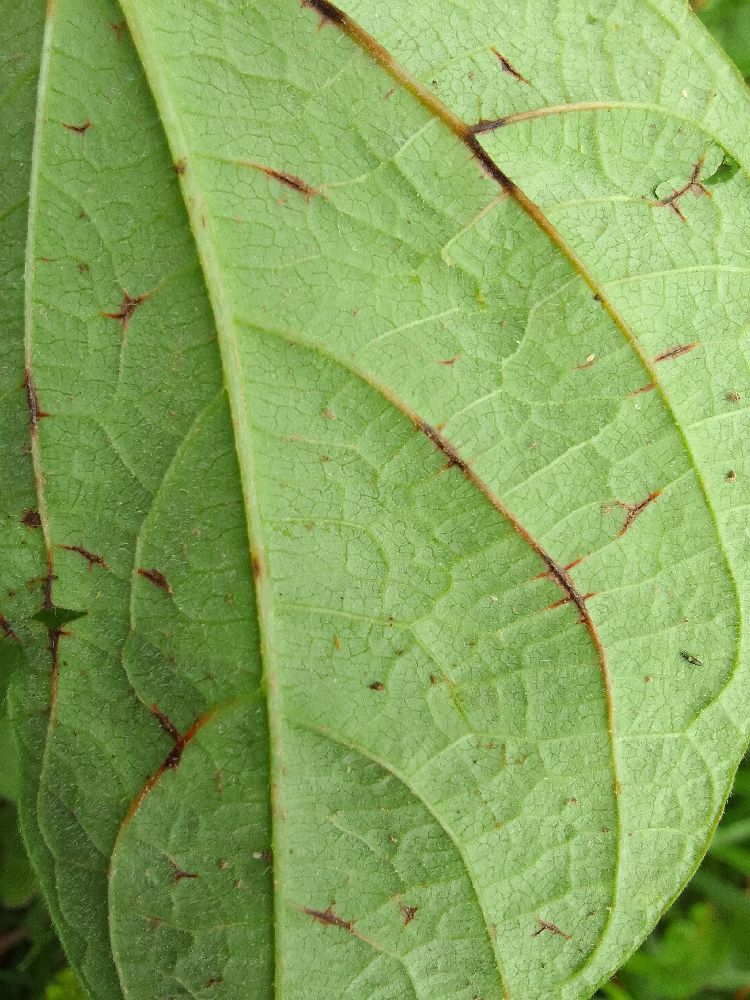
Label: anthracnose